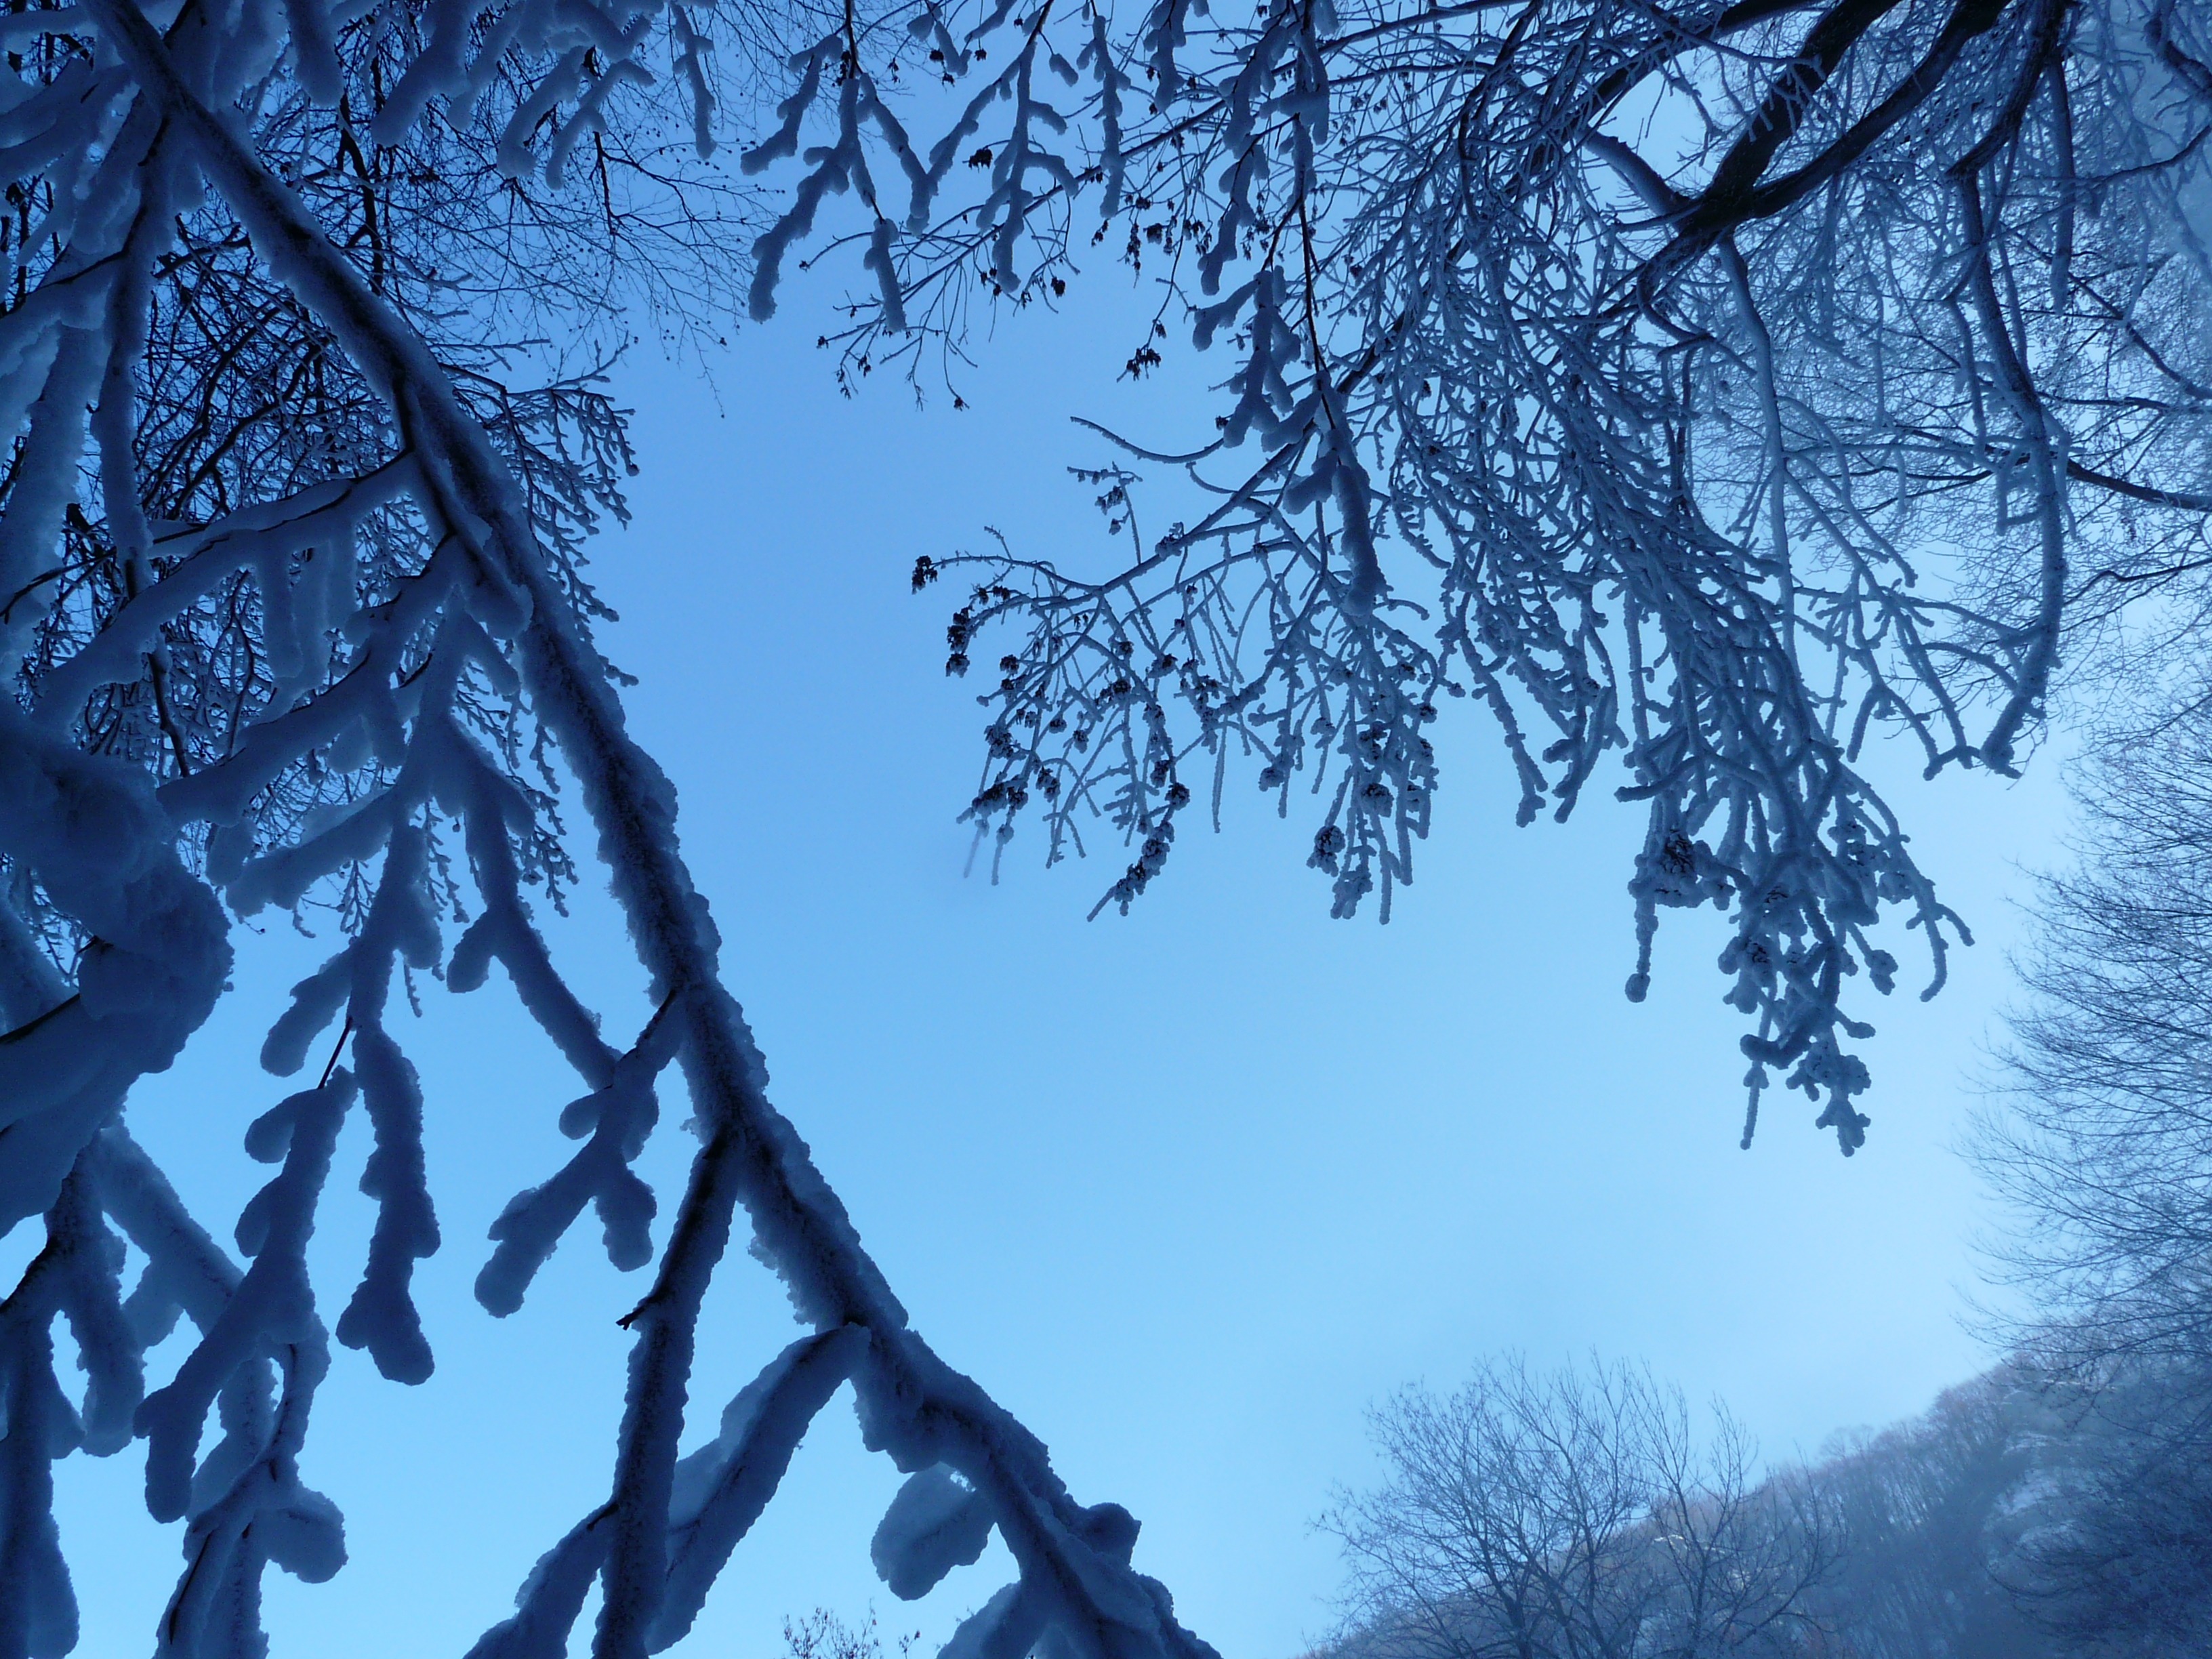
tree, nature, forest, branch, snow, winter, plant, sky, sunlight, morning, leaf, frost, ice, weather, season, aesthetic, iced, branches, hoarfrost, freezing, atmospheric phenomenon, woody plant